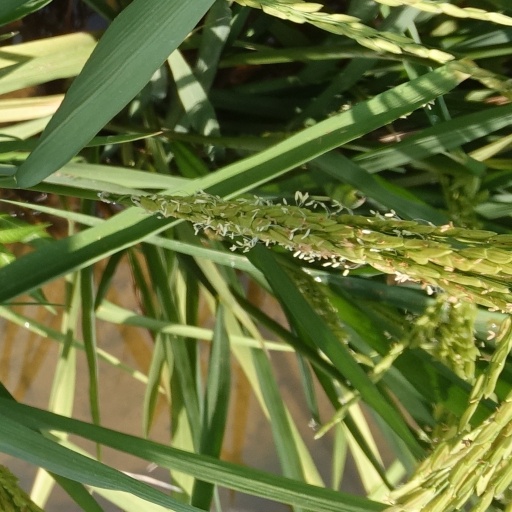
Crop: rice